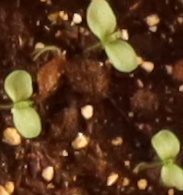
Label: Flax